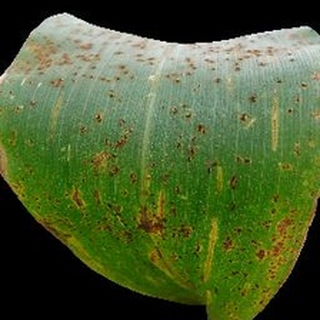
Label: corn_common_rust